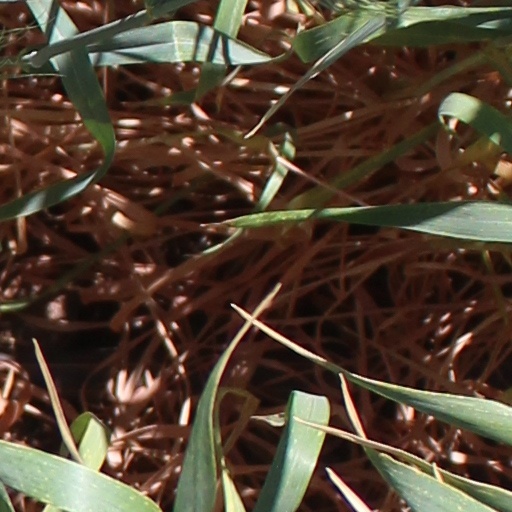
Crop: wheat